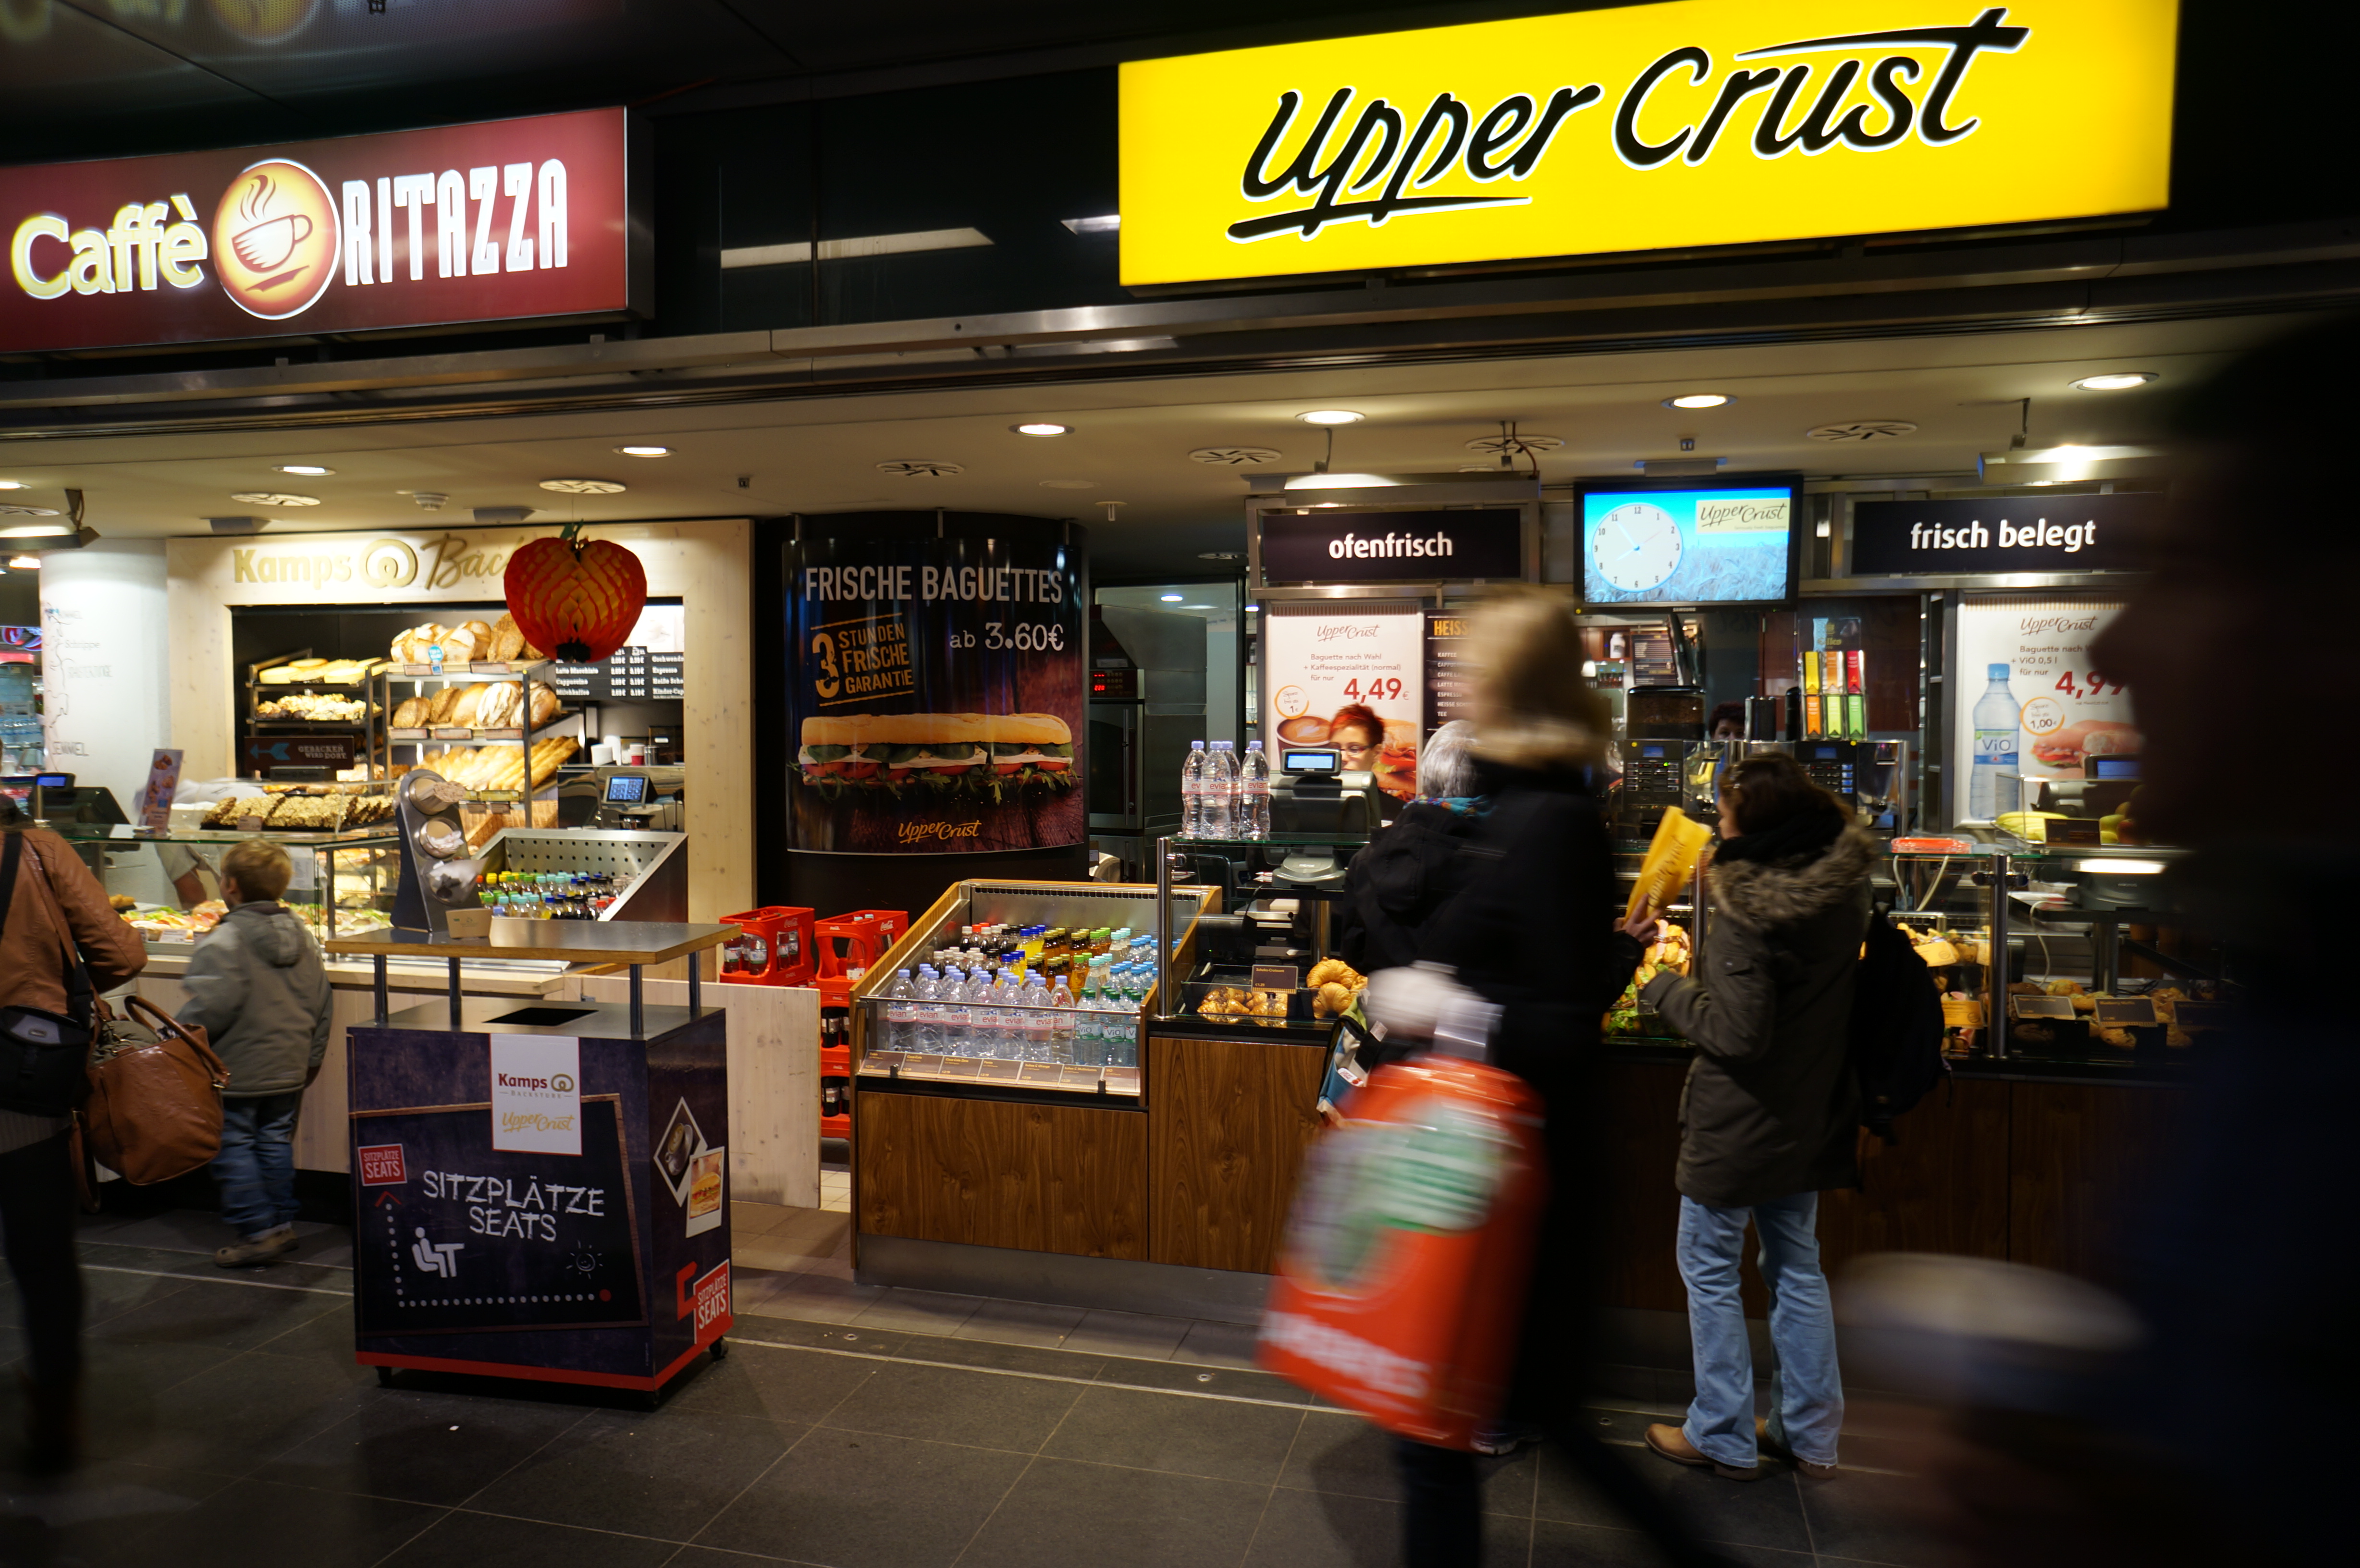
food, shopping, 2013, infrastructure, supermarket, germany, deutschland, berlin, sony, 16mm, grocery store, nex, nex6, lenstagged, steffenzahn, sel16f28, sonye2816mm, retail, food court, convenience store